Automotive industry in Bulgaria

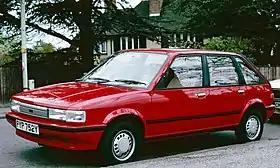
Austin Maestro

Socialist Bulgaria had a small auto industry including nearly 20 thousand units of self-developed Chavdar trucks and buses as well as the assembly of Soviet Moskvitch cars.